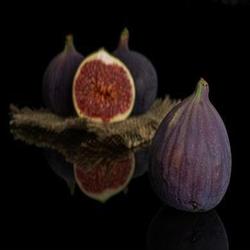
Label: Fig